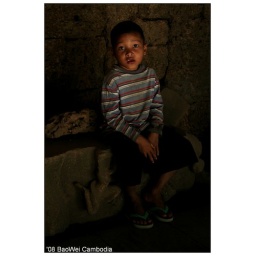
The boy sat in the dark corridor of the temple.Apparently,we both felt strange to see each other there.